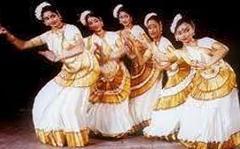
Dance form: mohiniyattam